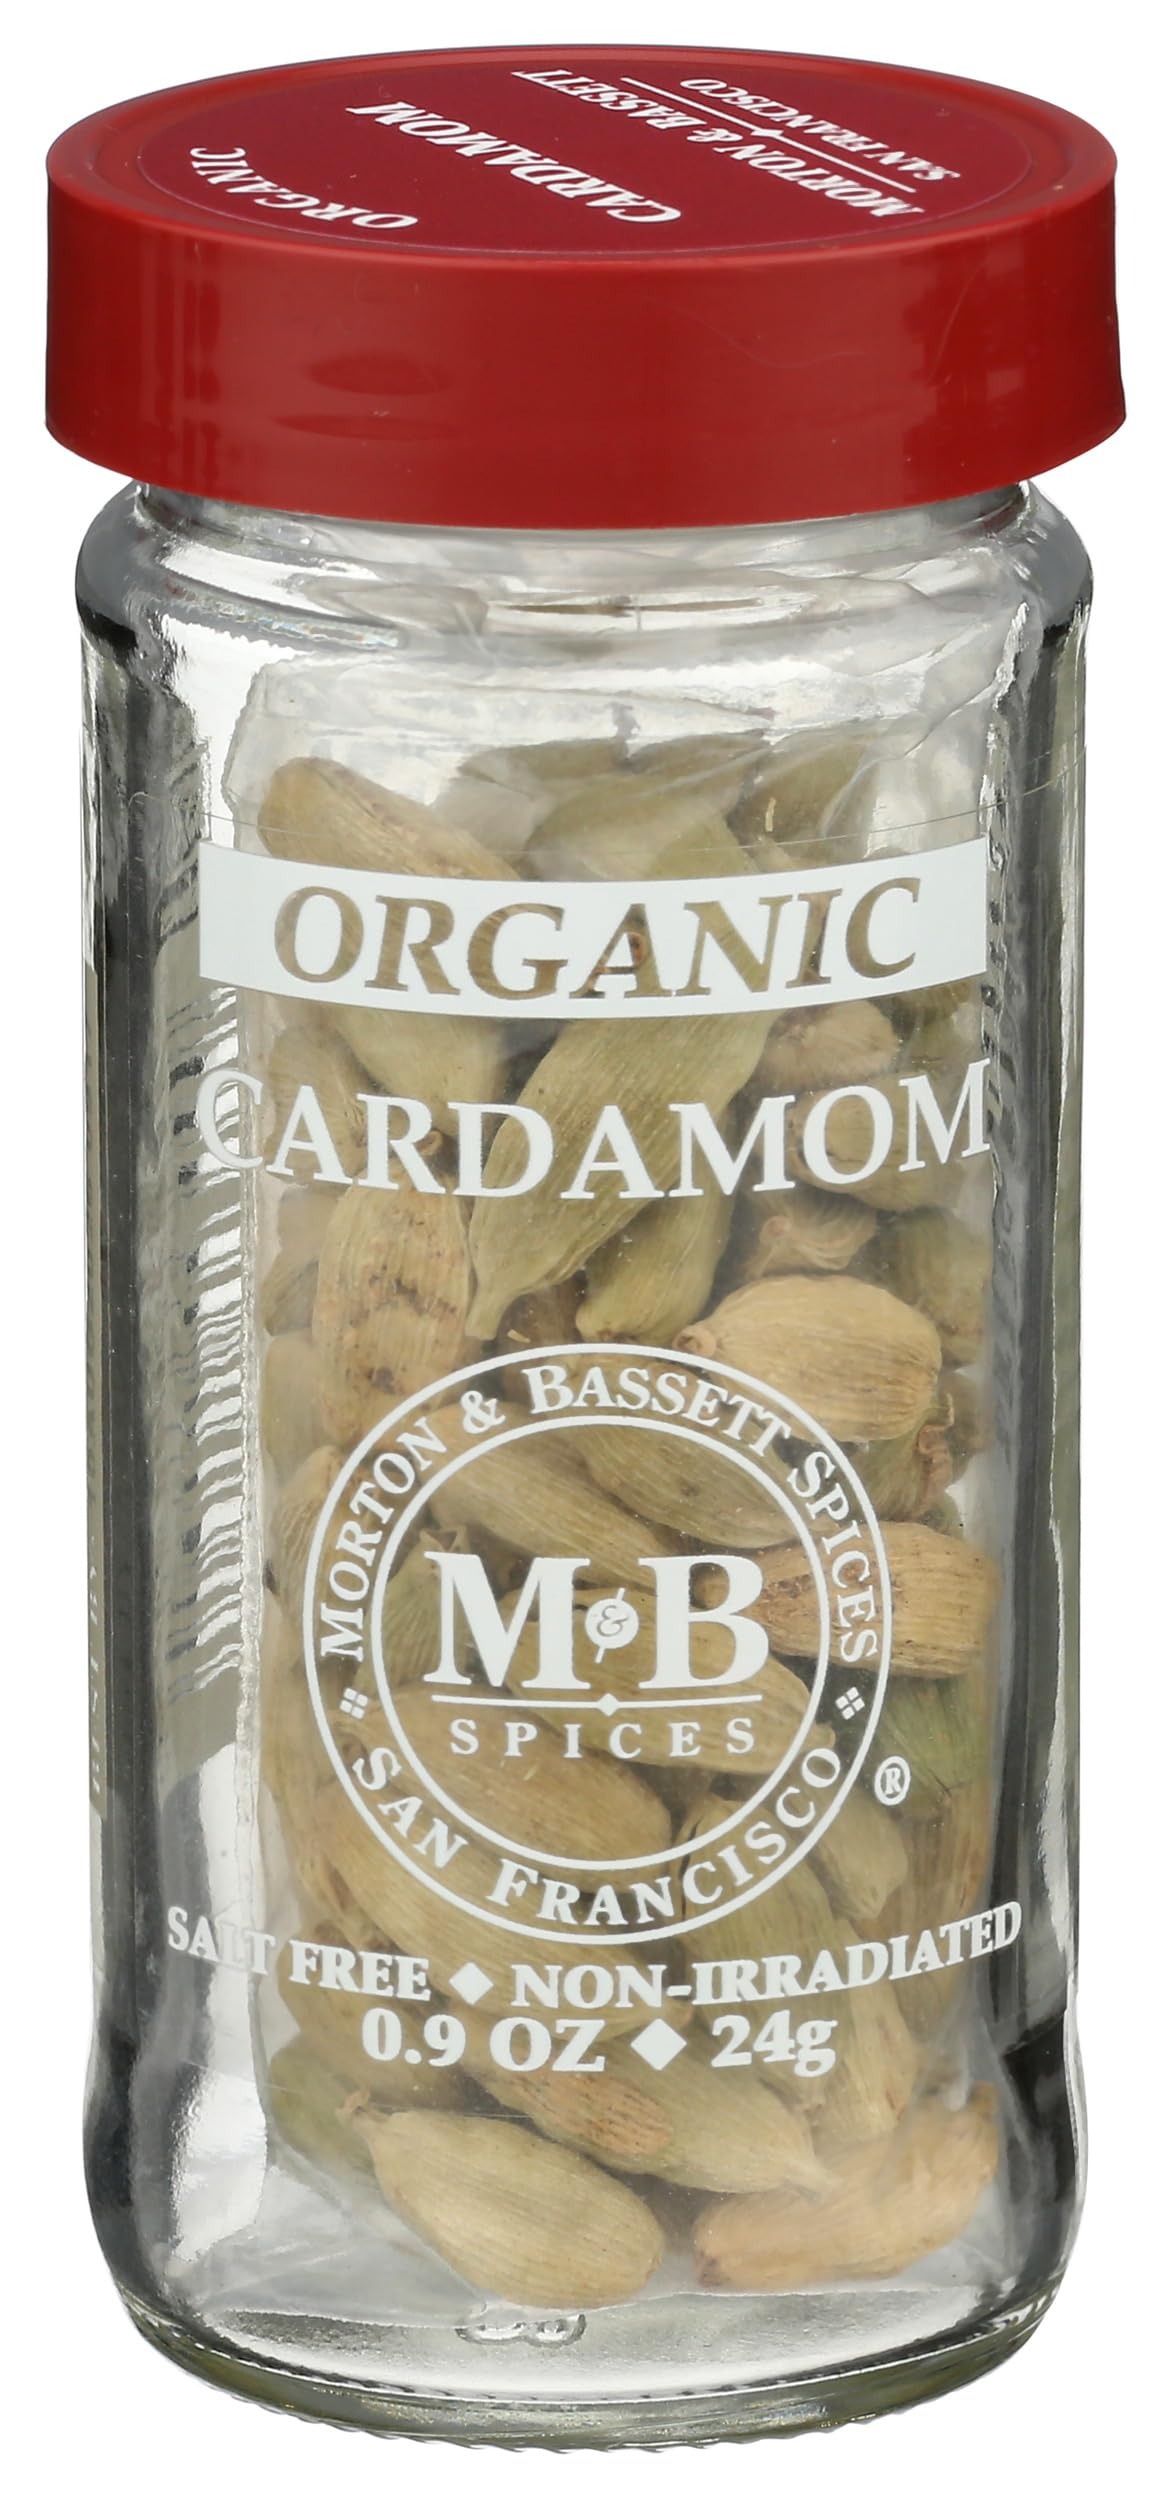
Item Name: MORTON & BASSETT Organic Whole Cardamom, 0.9 OZ
Bullet Point 1: No hydrogenated fats or high fructose corn syrup allowed in any food
Bullet Point 2: No bleached or bromated flour
Product Description: Baking
Value: 0.9
Unit: Ounce

Price: 15.99